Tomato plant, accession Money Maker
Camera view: vertical (180 deg); turntable rotation: 330 degrees
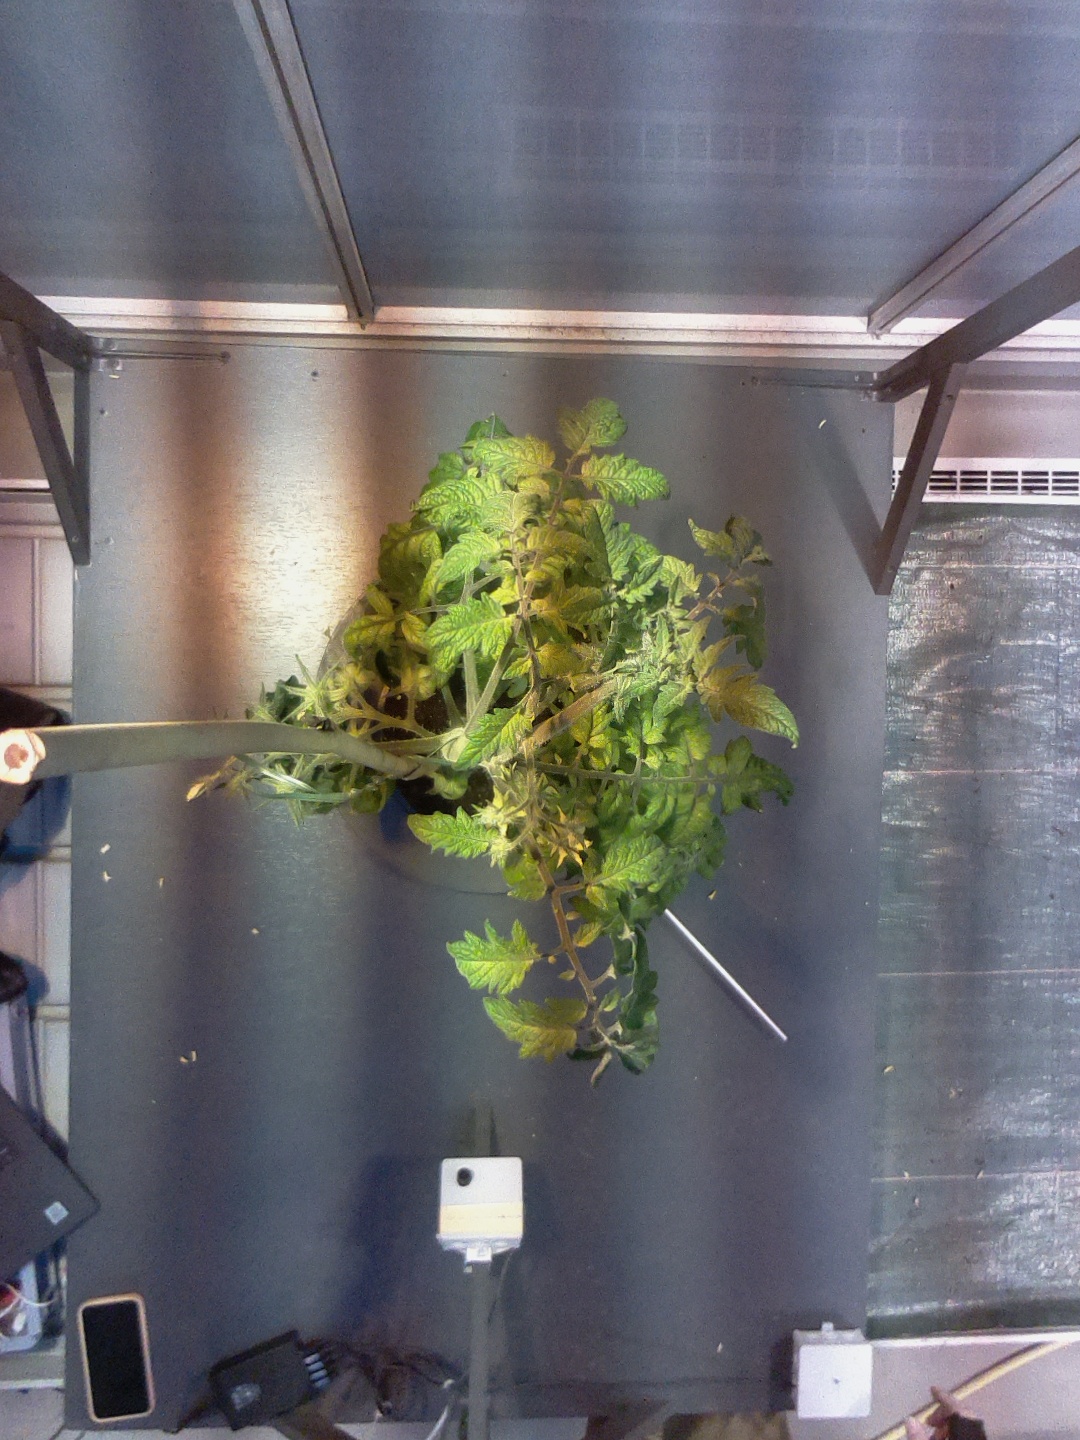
BBCH growth stage 72: 20%-30% of final fruit size